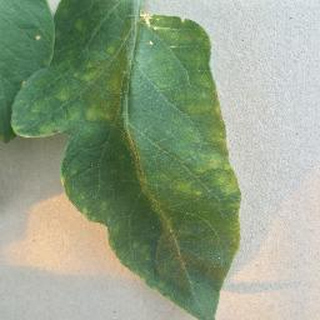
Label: tomato_late_blight